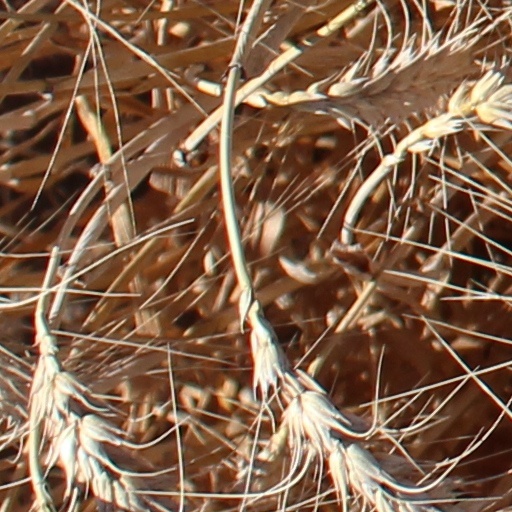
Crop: wheat